Bodmer Library

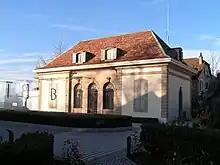
Partial view of the Bodmer Foundation (Cologny, Switzerland).

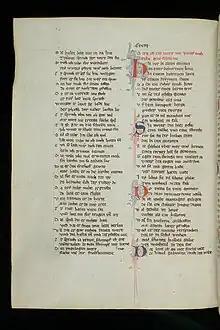
Example of a 14th-century precious book of the foundation.

The Bodmer Foundation (French: "Fondation Bodmer") is a library and museum specialised in manuscripts and precious editions. It is located in Cologny, Switzerland just outside Geneva.